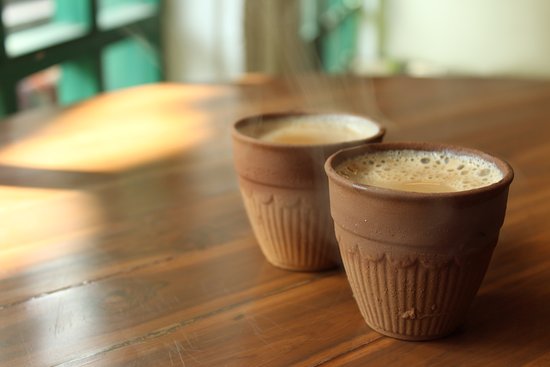
Dish: chai